Rotterdam Metro

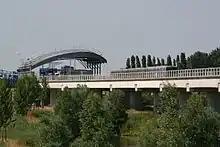

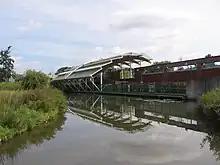

At Capelsebrug, Line C branches off the main East-West section to De Terp in Capelle aan den IJssel. Until November 2002, the Calandlijn (now lines A, B and C) terminated in the west of Rotterdam, at Marconiplein. On 4 November 2002 an extension through the city of Schiedam towards Spijkenisse was opened. The extension included four new stations in Schiedam (including Schiedam Centrum station) and one in Pernis. Line C joins Line D at the Tussenwater station in Hoogvliet. Line A and B branch off to the Schiedam-Hoek van Holland railway, while Line C trains continue and, like those on the Line D, terminate at De Akkers station in Spijkenisse.